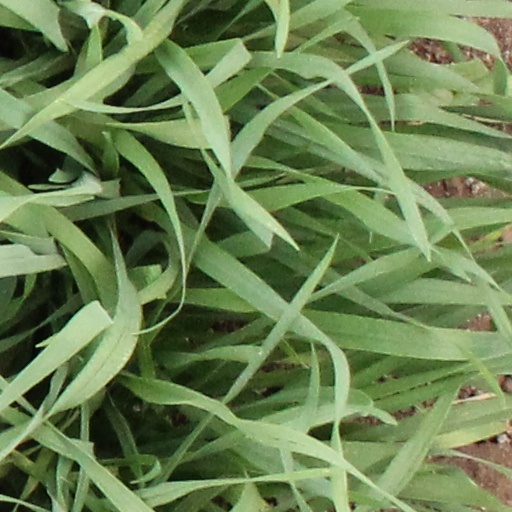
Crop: wheat